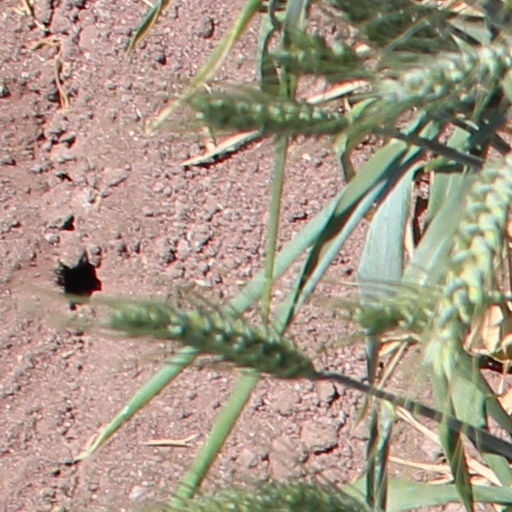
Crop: wheat